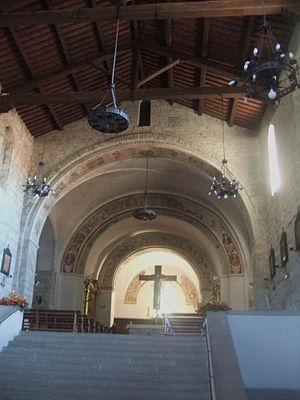
Nef surélevée de l'église de l'abbaye San Salvatore à Abbadia San Salvatore
L'Abbaye San Salvatore est un monastère d'origine bénédictine qui a donné son nom à la ville d'Abbadia San Salvatore sur le territoire de laquelle elle est située en province de Sienne, sur le flanc est du Mont Amiata.